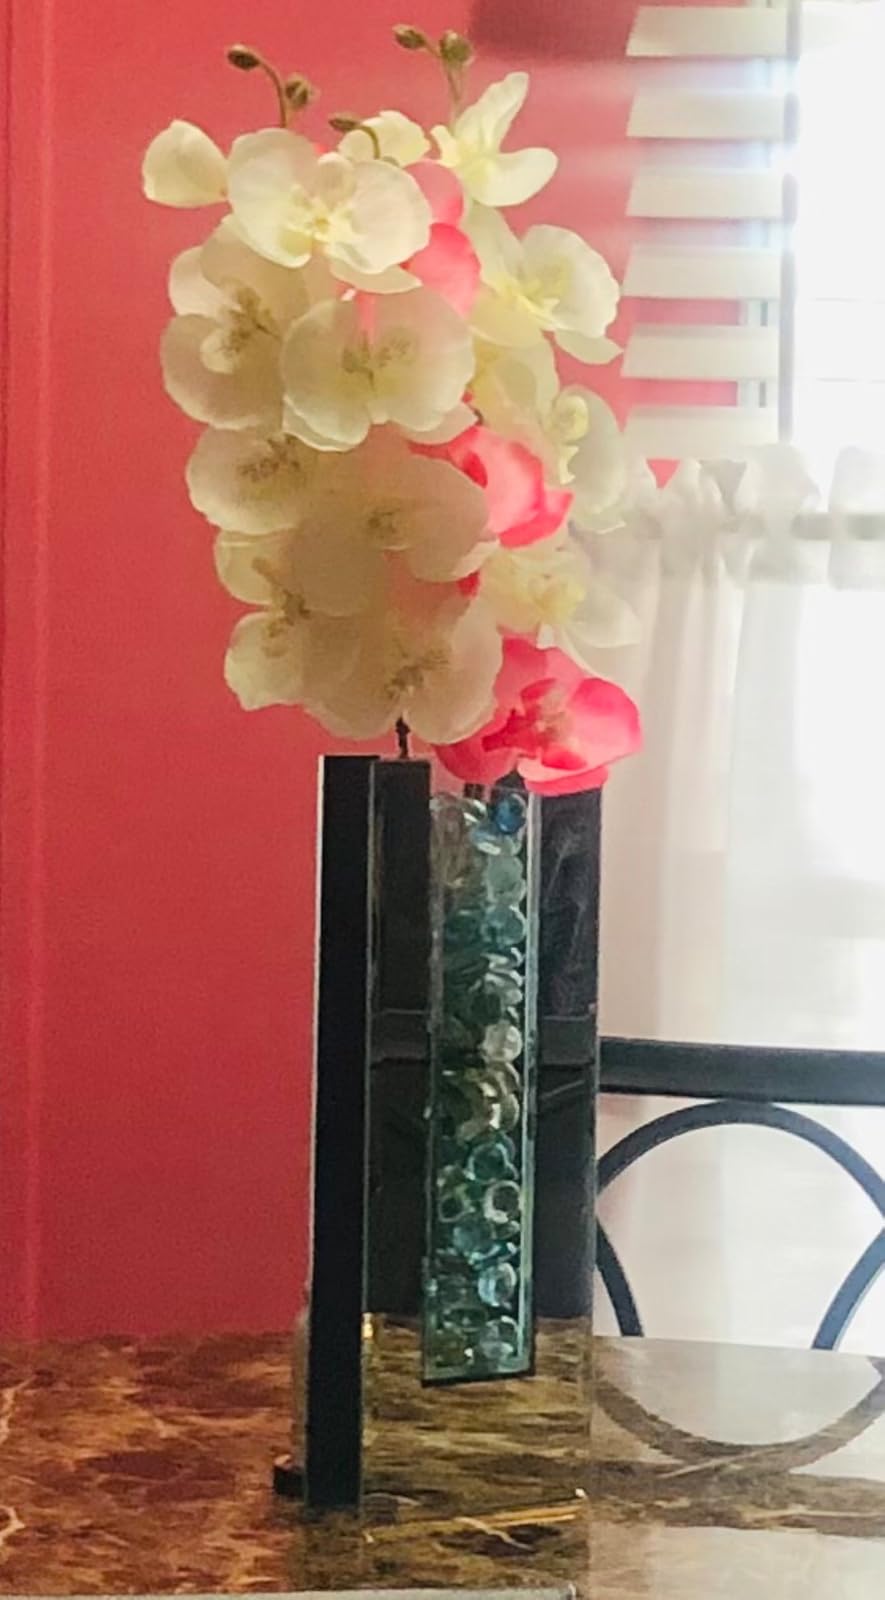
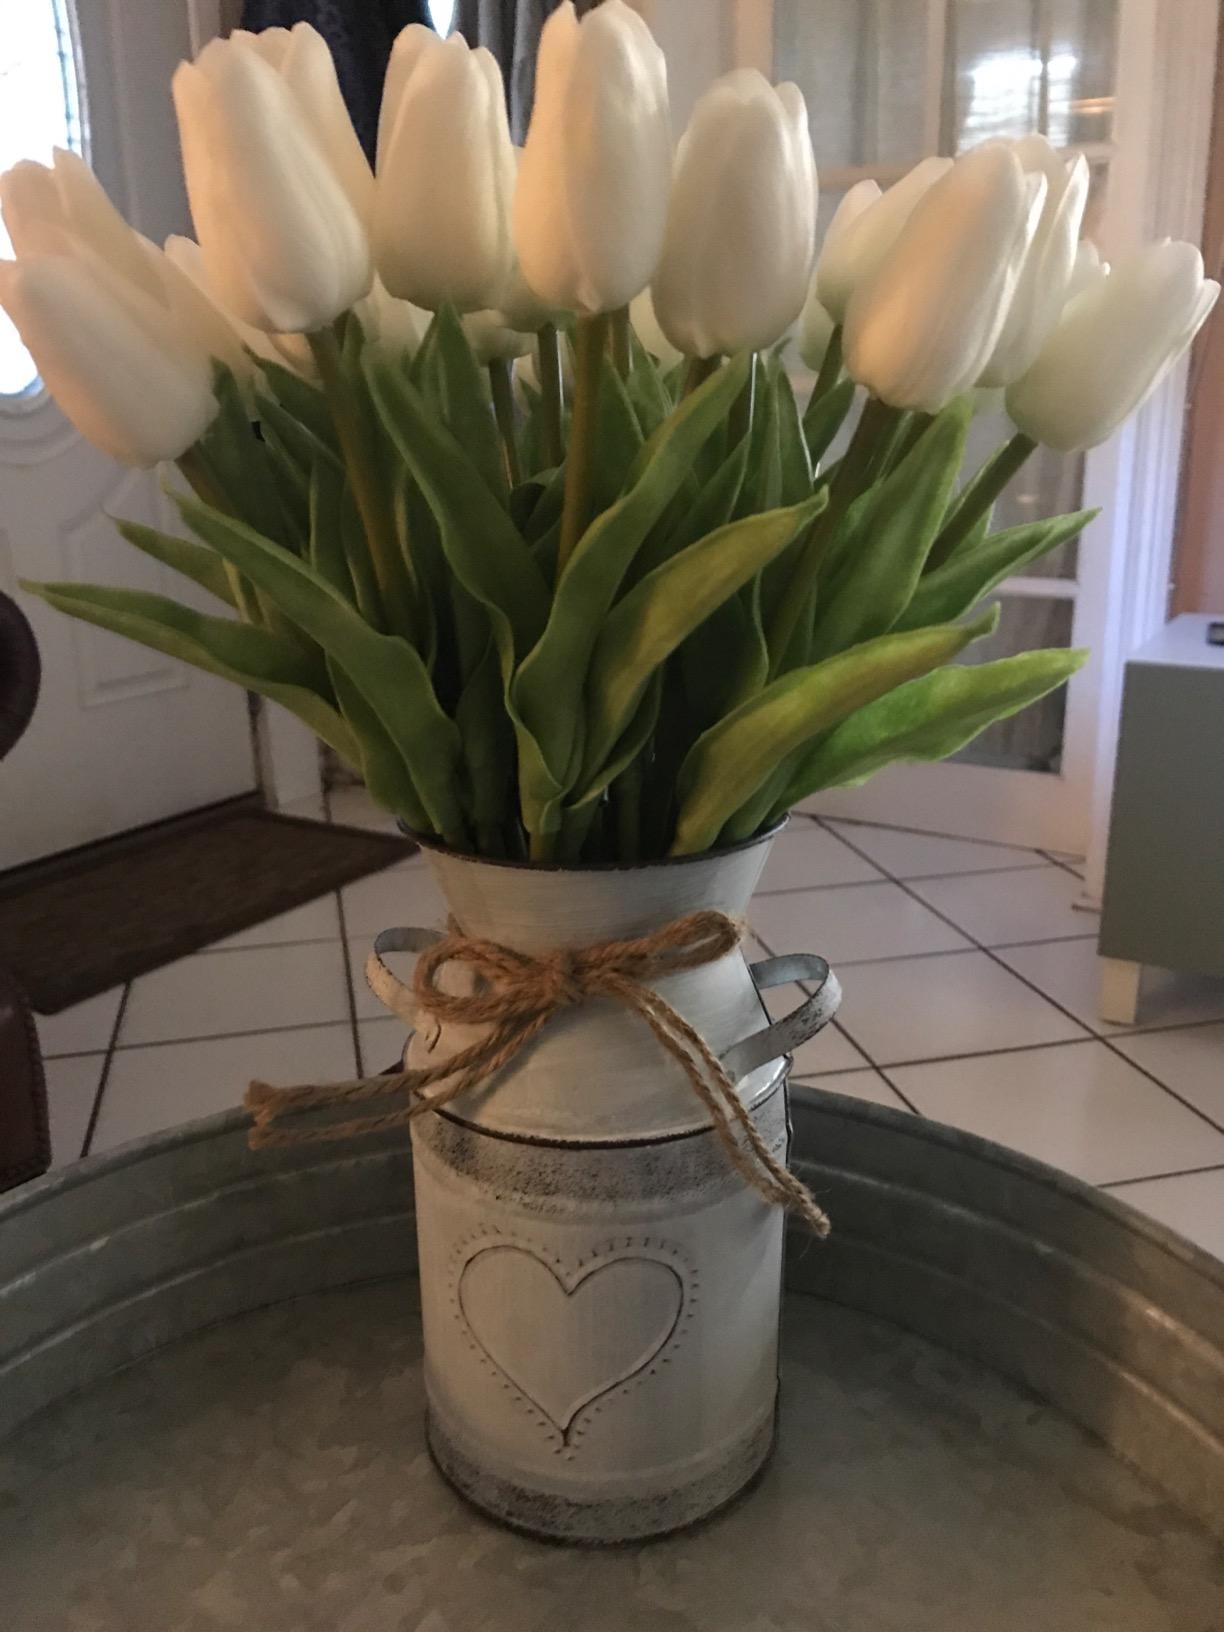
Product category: vase
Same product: no